Iris Festival

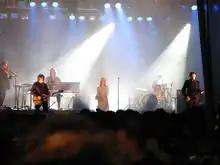
Concert of Hooverphonic at the 2007 Iris Festival

The Iris Festival is the annual and official celebration of the Brussels-Capital Region in Belgium. It takes place on 8 May and is a day off for Brussels officials.